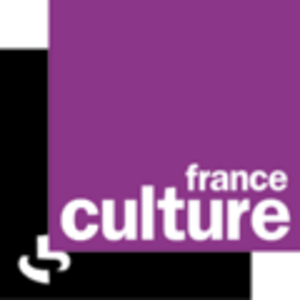
Ceci est le logo de la station de radio France Culture, appartenant à Radio France
Cet article intitulé liste des stations de radio en France a pour but de recenser toutes les radios émettant depuis le territoire français. Il peut s'agir de stations de radio au statut public ou privé. Ces stations de radio peuvent présenter un caractère national, régional ou local. Le cas des radios françaises que l'on capte dans les DOM-TOM fait l'objet d'une section spécifique.